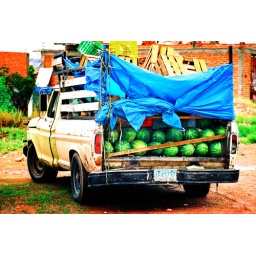
A watermelon delivery truck in Aguascalientes, Mexico.